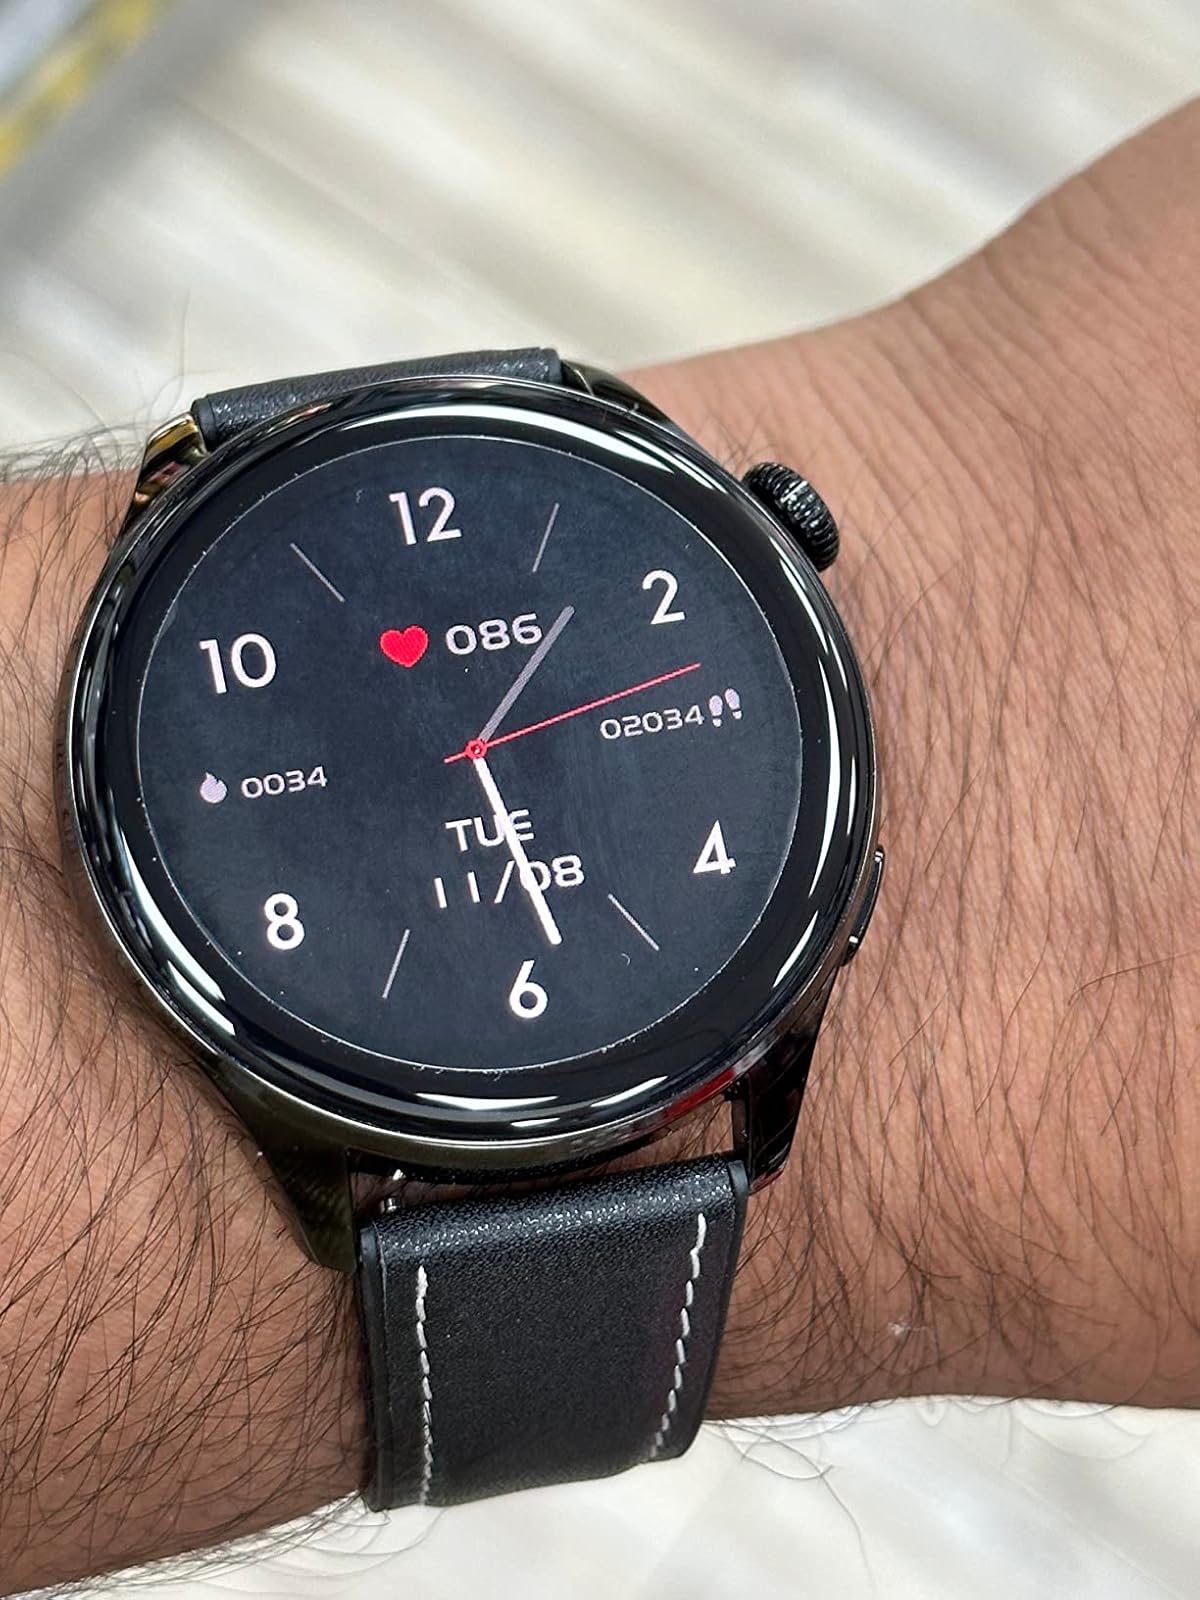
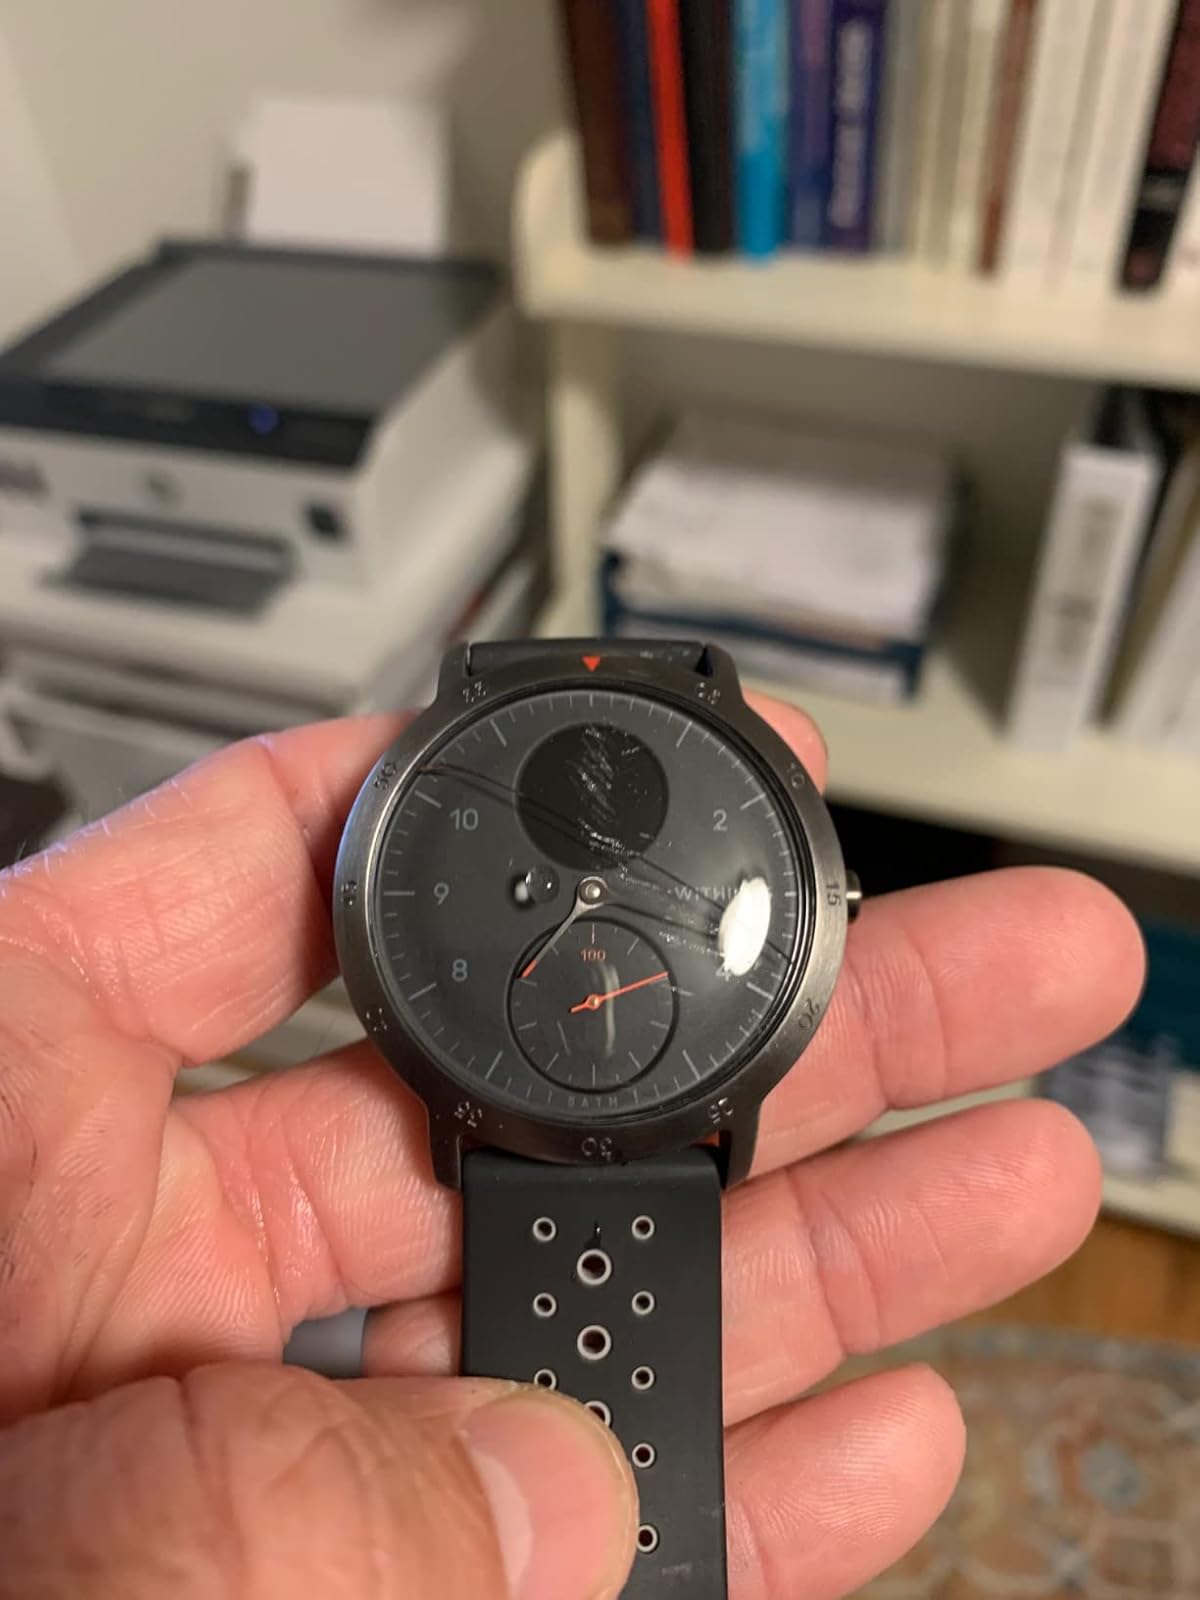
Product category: smartwatch
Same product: no